Kristian Welch

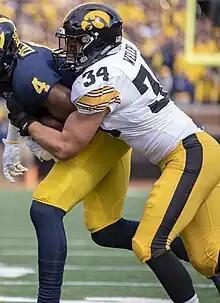
Welch with the Iowa Hawkeyes in 2019

Kristian Welch (born May 24, 1998) is an American professional football linebacker for the Green Bay Packers of the National Football League (NFL). He was signed by the Baltimore Ravens as an undrafted free agent in 2020 following his college football career at Iowa.